Polish People's Republic

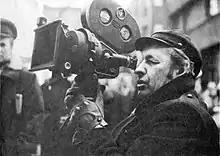
Andrzej Wajda was a key figure in Polish cinematography during and after the fall of communism.

Nationalisation began in 1944, with the pro-Soviet government taking over industries in the newly acquired territories along with the rest of the country. As nationalization was unpopular, the communists delayed the nationalization reform until 1946, when after the 3xTAK referendums they were fairly certain they had total control of the state and could deal a heavy blow to eventual public protests. Some semi-official nationalisation of various private enterprises had begun also in 1944. In 1946, all enterprises with over 50 employees were nationalised, with no compensation to Polish owners.